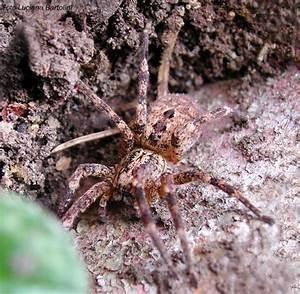
spider